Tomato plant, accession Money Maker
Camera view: horizontal (90 deg, fisheye); turntable rotation: 120 degrees
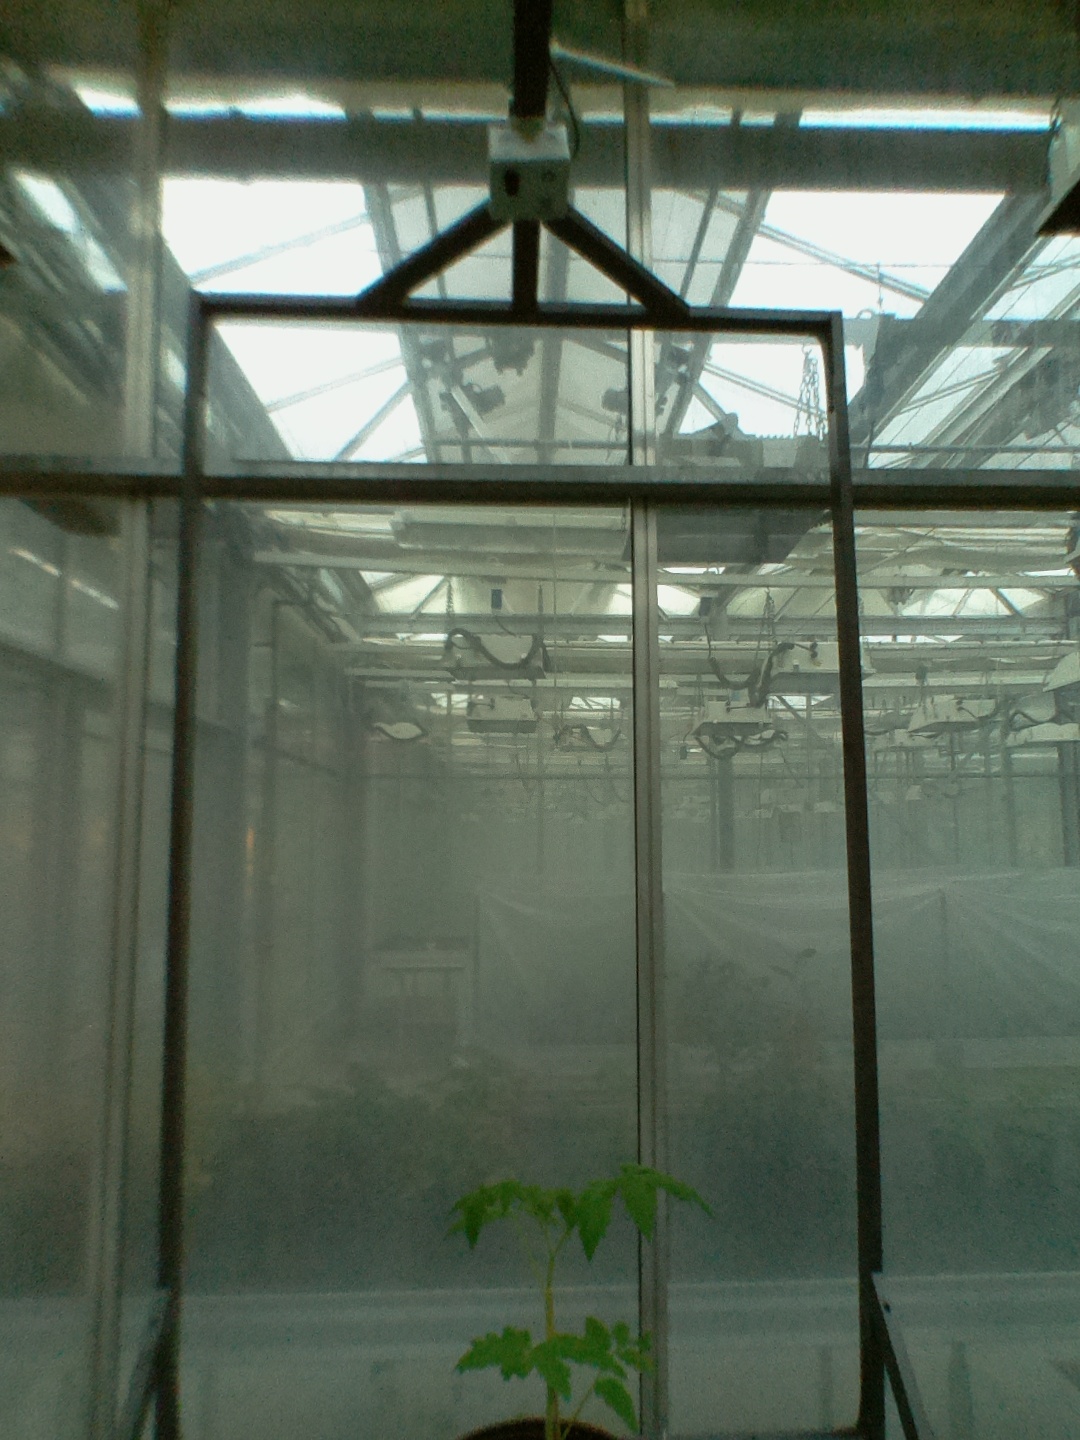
BBCH growth stage 13: 6 of true leaves visible